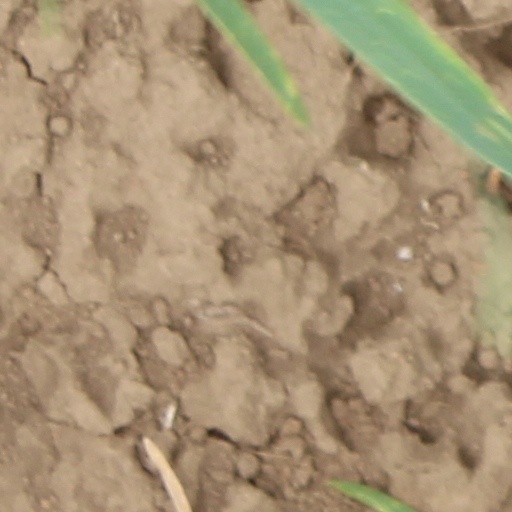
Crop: wheat